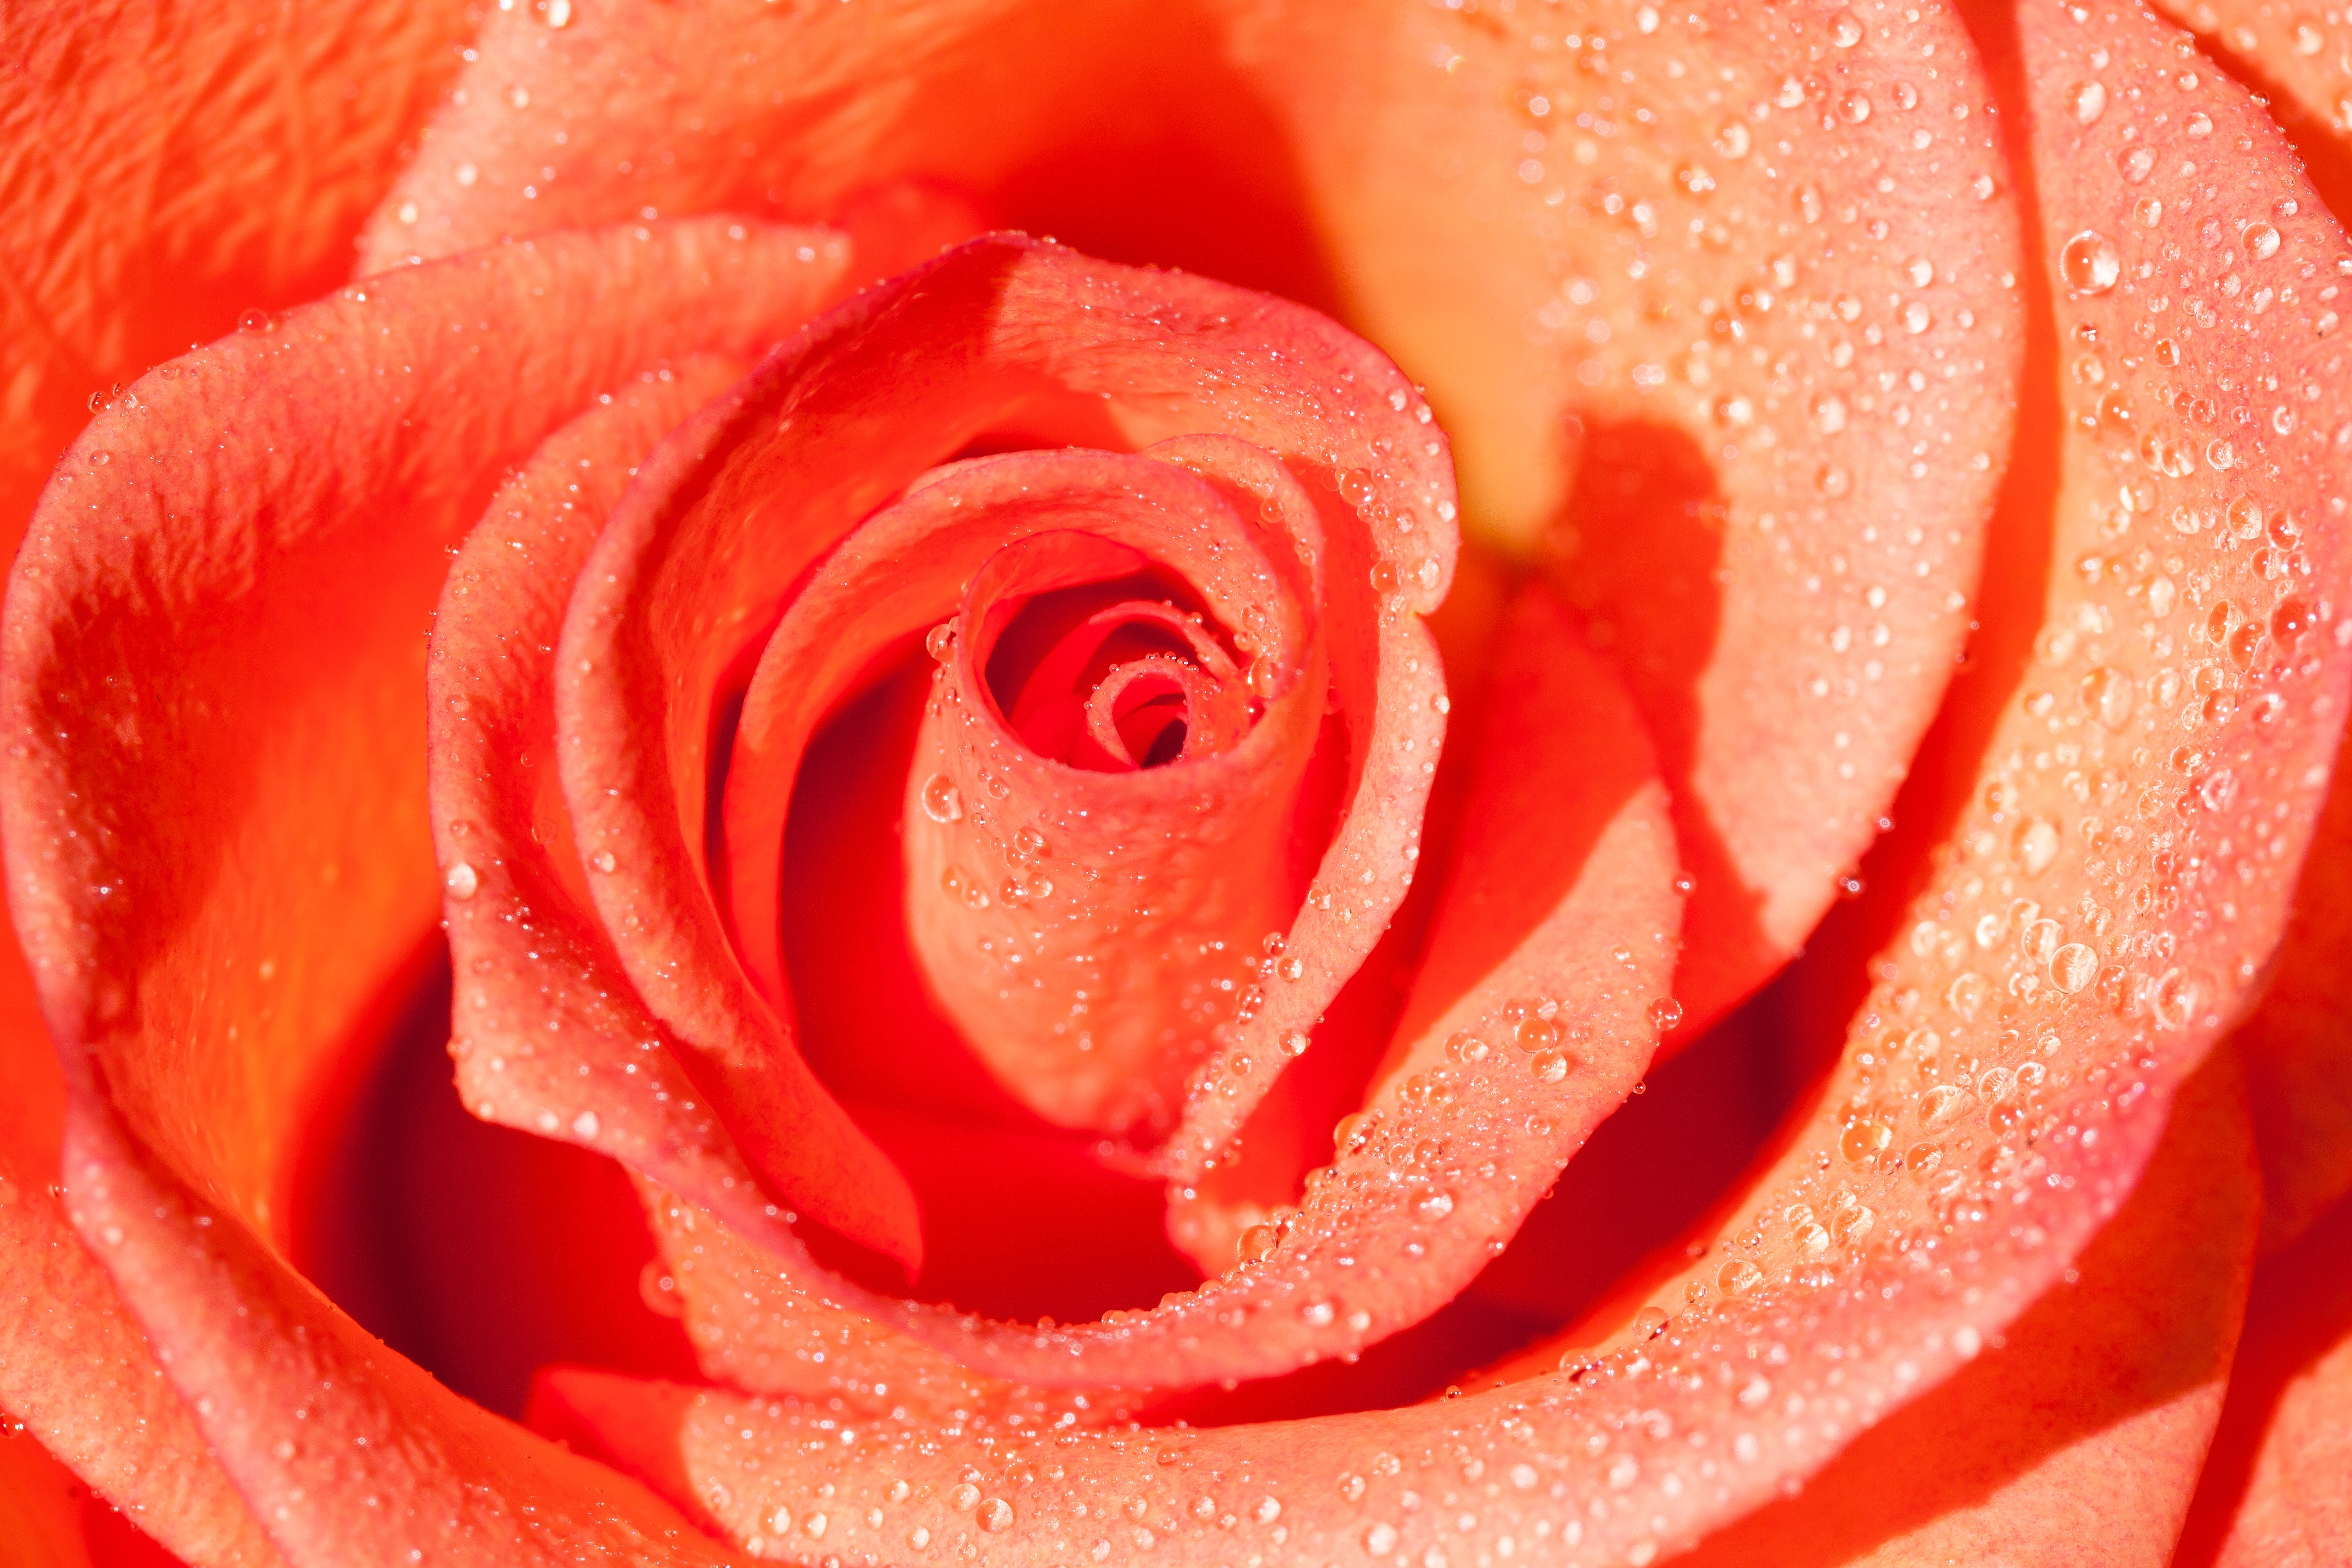
nature, blossom, plant, photography, flower, petal, bloom, summer, rose, orange, red, lush, macro, garden, pink, close up, decorative, salmon, fragrant, tender, fill, composites, pastellfarben, macro photography, flowering plant, garden roses, rose family, land plant